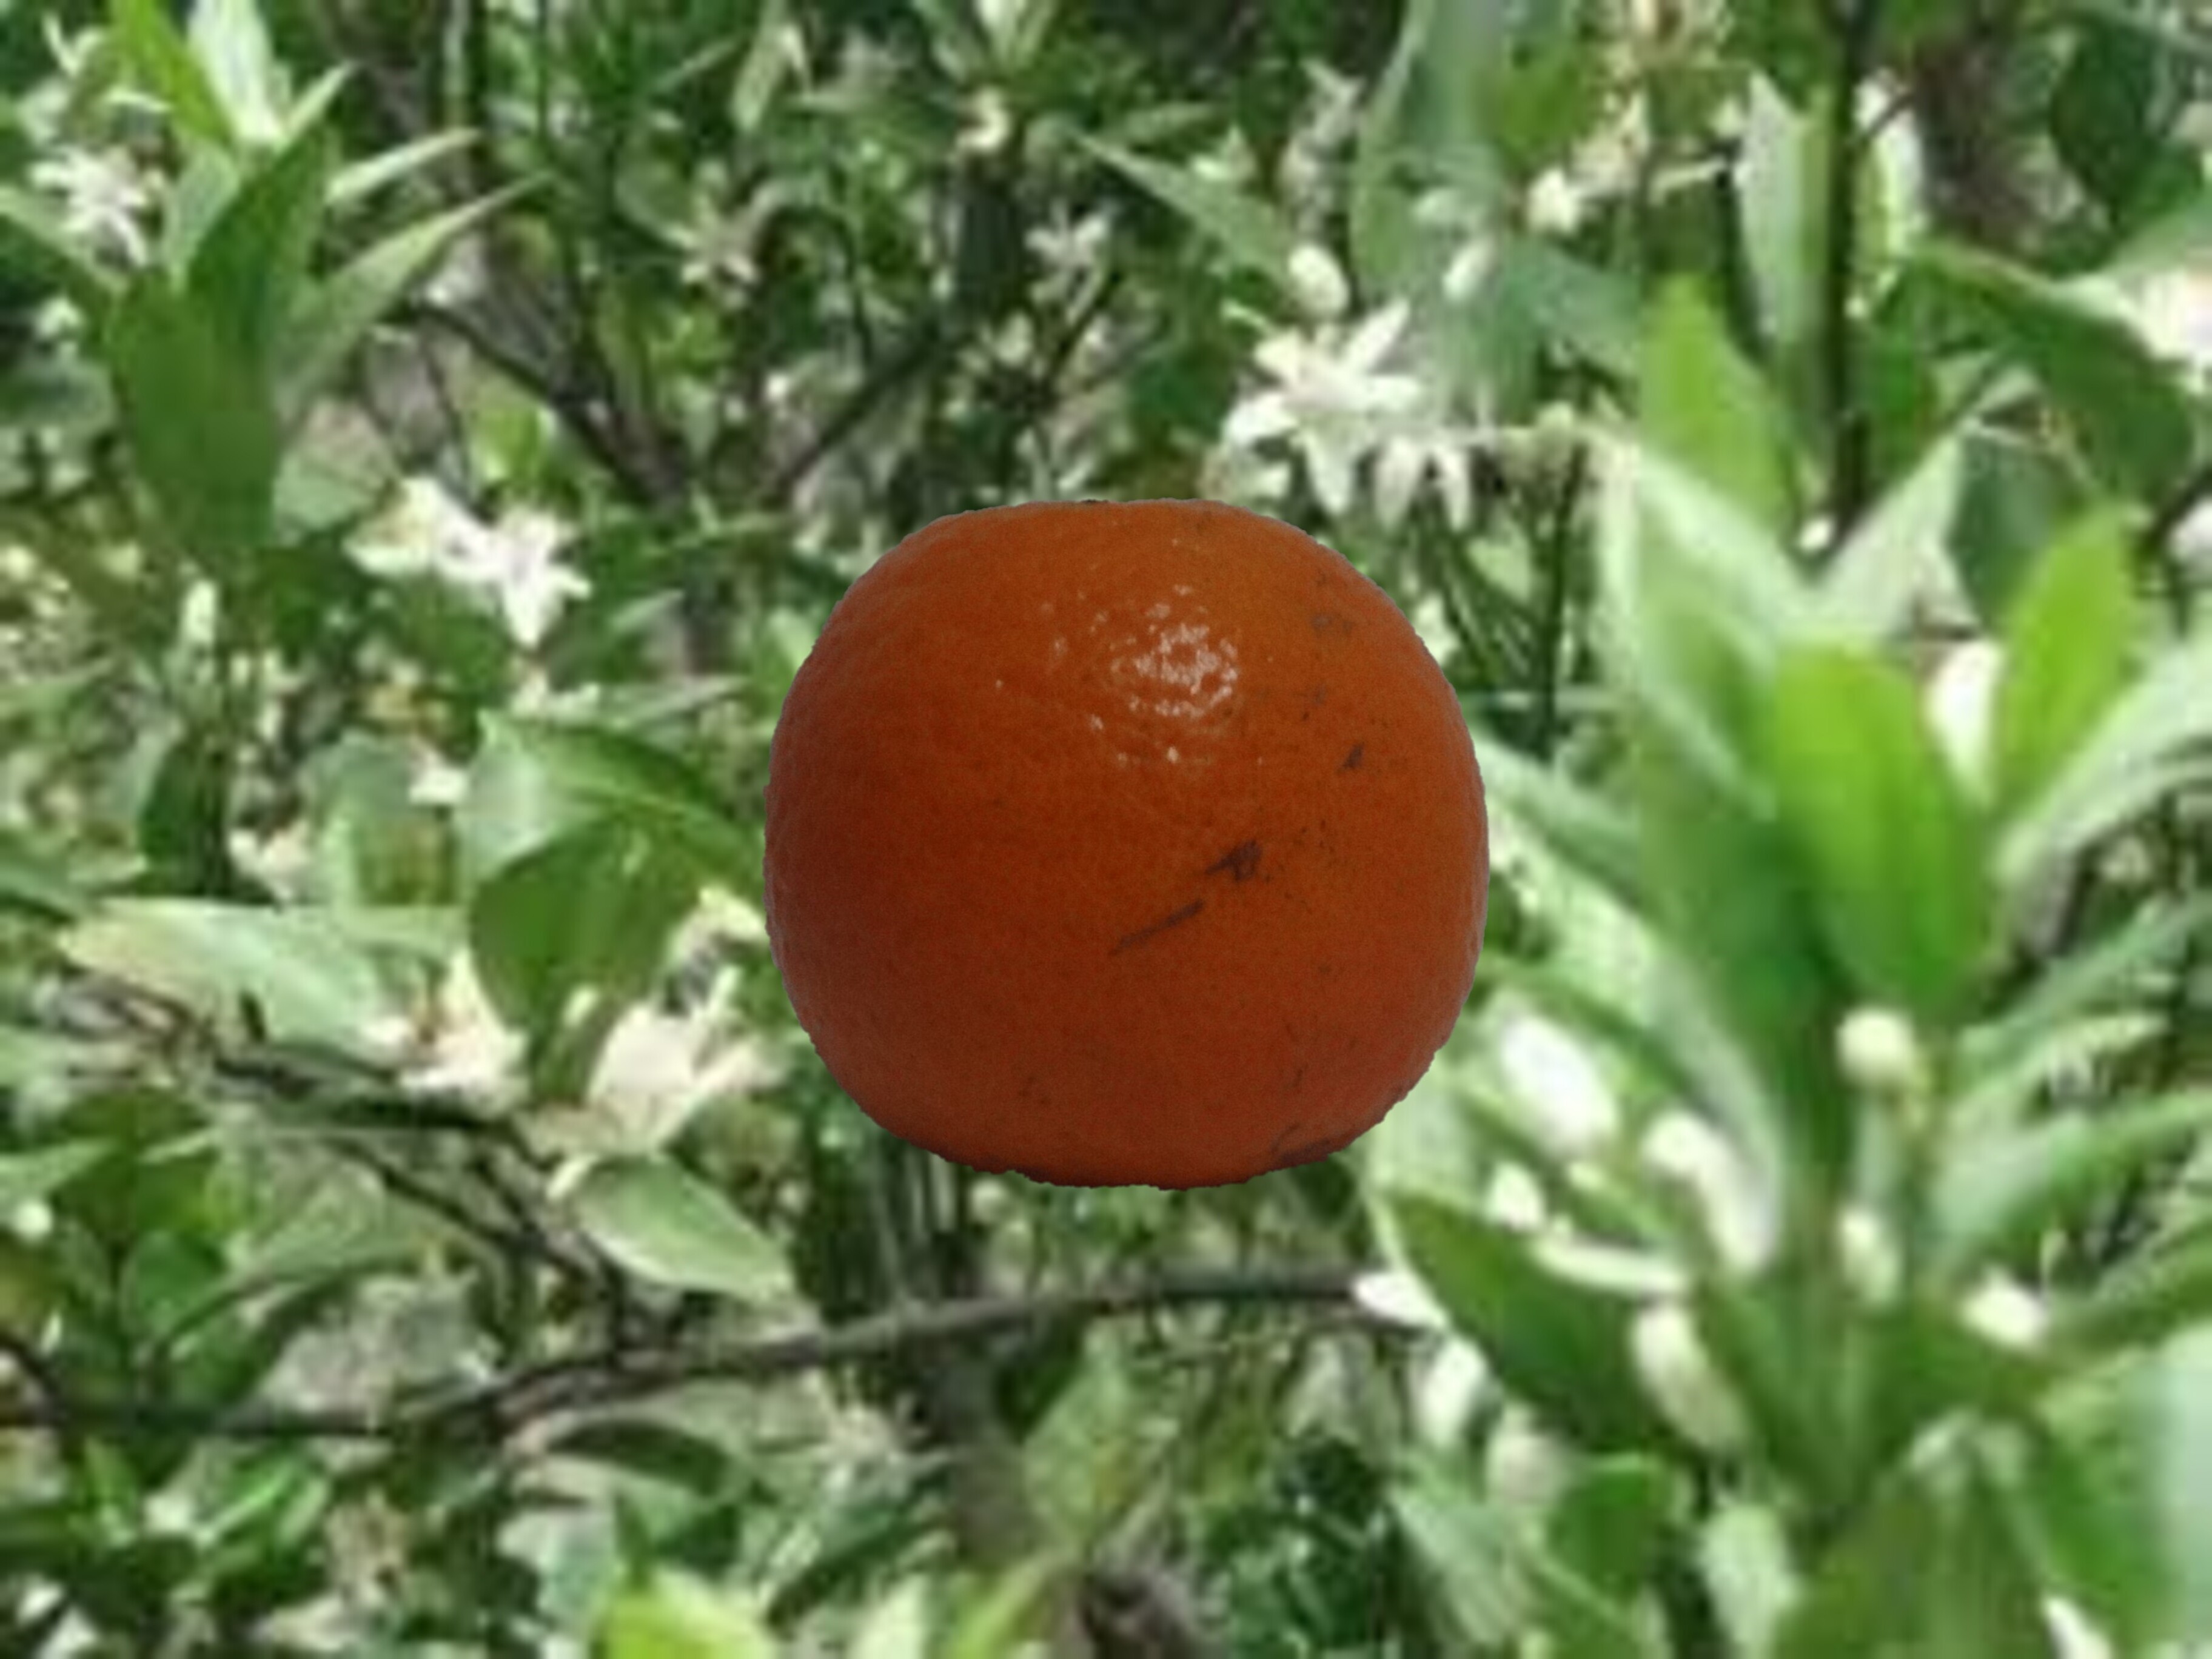
Citrus fruit variety: tankan